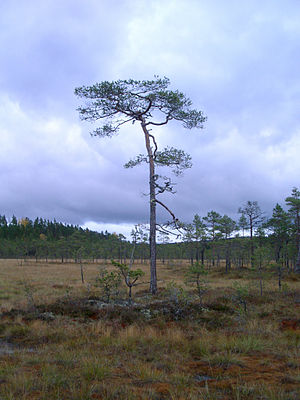
Oxycocco-Sphagnetea
En højmose med en enlig Skov-Fyr i Dalarna, Sverige.